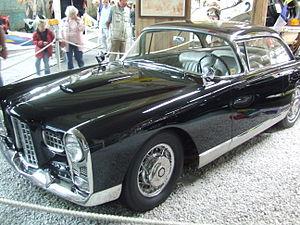
Bronzavia Industrie est une entreprise française de chaudronnerie spécialisée dans le secteur aéronautique.